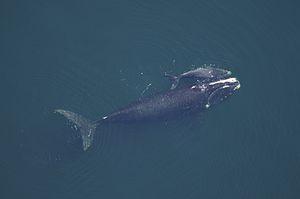
Les cétacés ou Cetacea forment un infra-ordre de mammifères aquatiques.